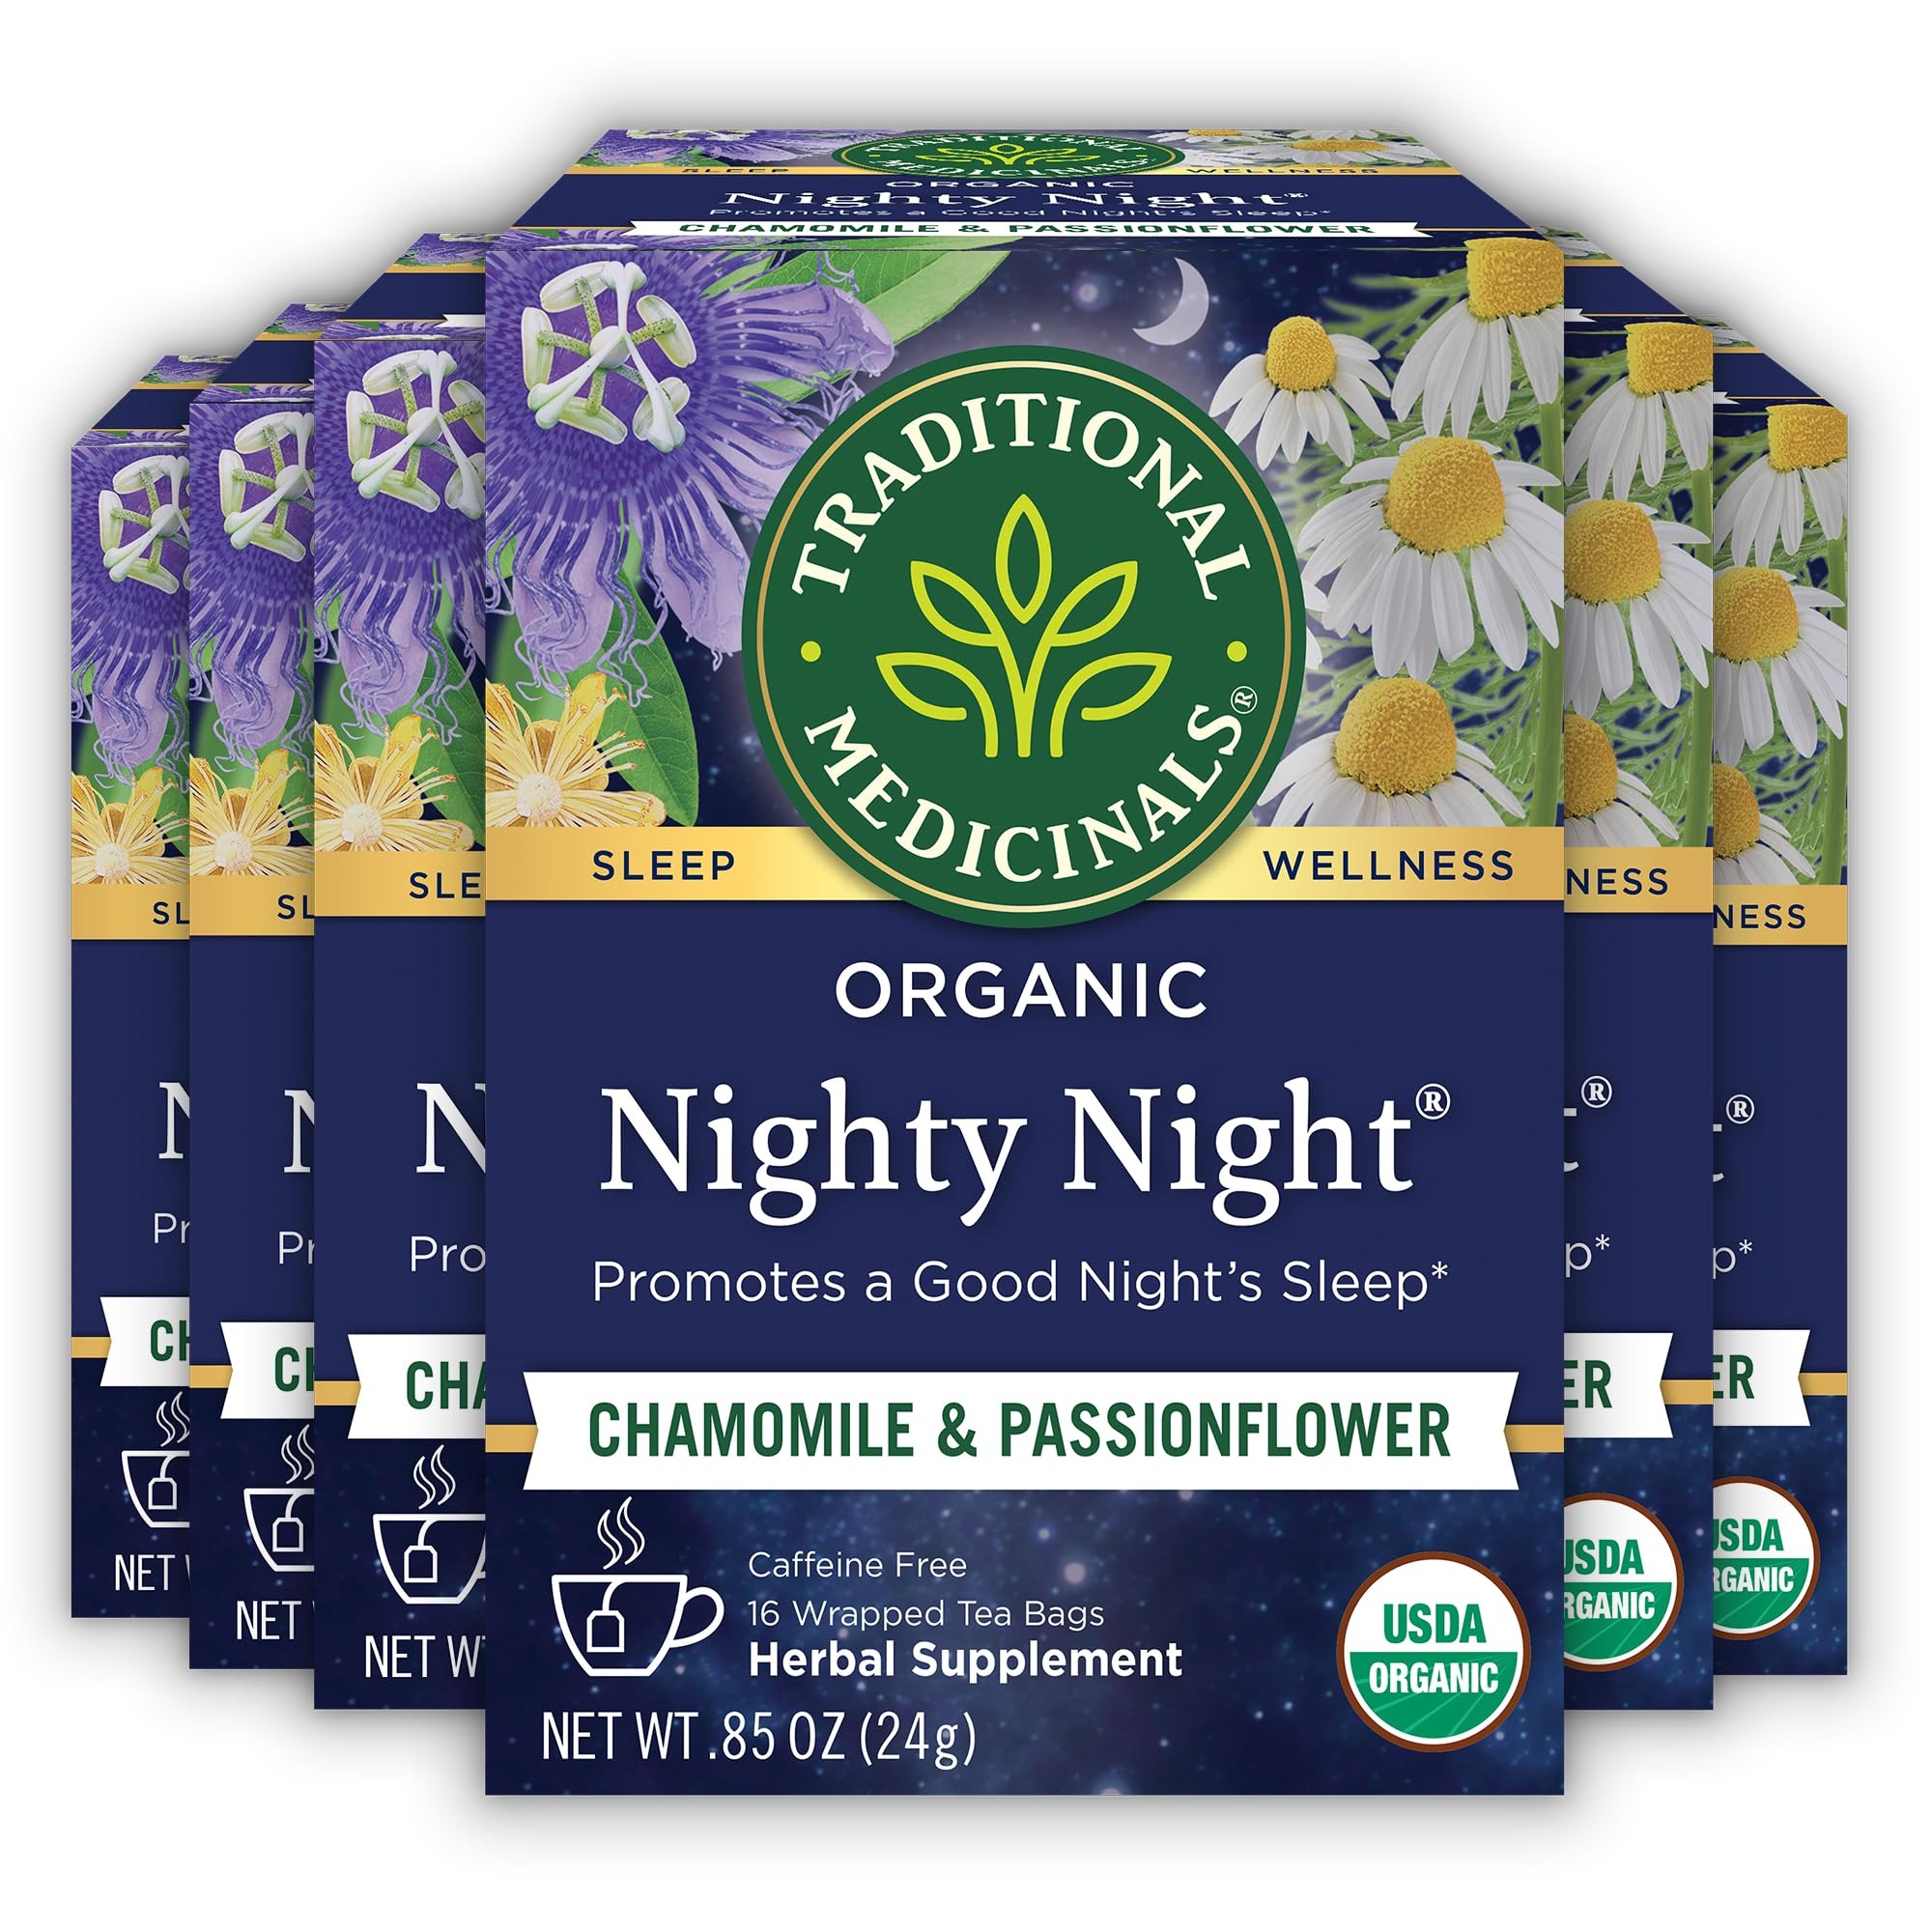
Item Name: Traditional Medicinals Tea, Organic Nighty Night, Relax & Get a Good Night's Sleep, Includes Spearmint 96 Tea Bags (6 Pack)
Bullet Point 1: Helps you relax and get a good night’s sleep.
Bullet Point 2: Non-GMO Verified. All Ingredients Certified Organic. Kosher. Caffeine Free.
Bullet Point 3: Consistently high-quality herbs from ethical trading partnerships.
Bullet Point 4: Taste: Minty and sweet with notes of citrus and spice.
Bullet Point 5: Case of six boxes, each box containing 16 sealed tea bags (96 total tea bags).
Value: 96.0
Unit: Count

Price: 5.79